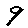
Label: 9